Conservatorium High School

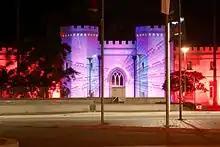
Conservatorium of Music during Macquarie Night Lights, 2006

Adjoining the Botanic Gardens and overlooking Farm Cove, the Conservatorium of Music is one of Sydney's best-known heritage sites. The heart of the Conservatorium is the turreted sandstone structure that was designed by the convict architect Francis Greenway to serve as vice-regal stables for Government House, which is across the gardens to the north. Extensive redevelopment in the late 1990s transformed the Con into a teaching, research, and music performance complex with expanded accommodation for around 160 Conservatorium High School students.